Danton (1921 film)

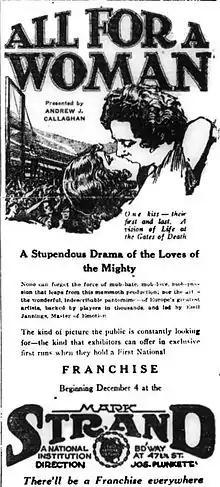
American advertisement, under its U.S. release title "All for a Woman"

Danton is a 1921 German silent historical film directed by Dimitri Buchowetzki and starring Emil Jannings, Werner Krauss and Ossip Runitsch. The film was shot at the Johannisthal Studios in Berlin. It premiered at the Ufa-Palast am Zoo in the city on 4 May 1921. It was based on the 1835 play "Danton's Death" by Georg Büchner.